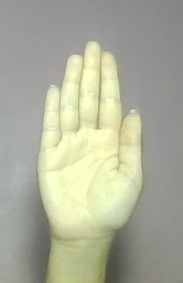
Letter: seen